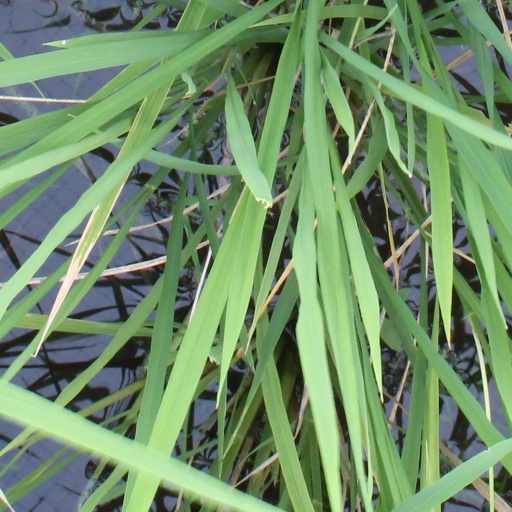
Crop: rice